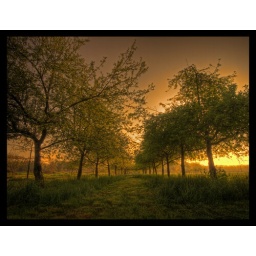
Some apple trees that grow near my house kinda. During sunrise.